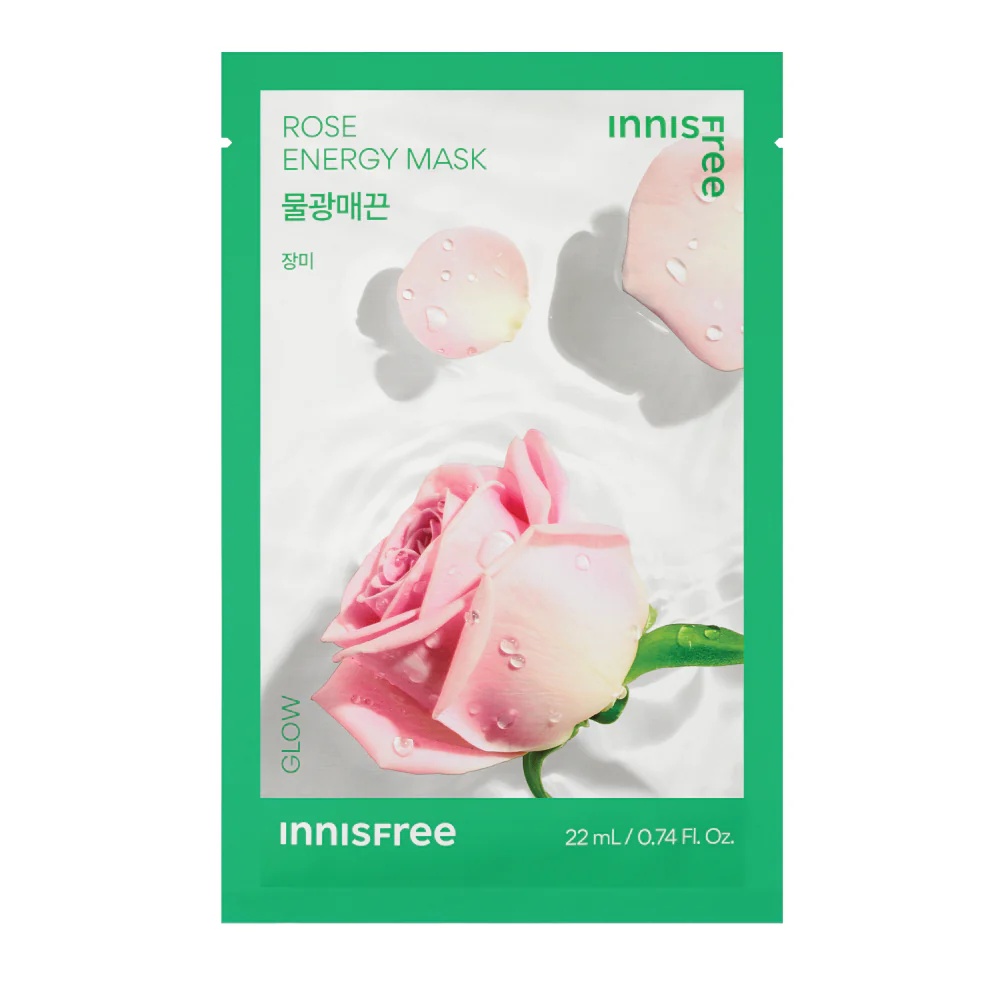
Real Squeeze Energy Mask - Rose (1pc)
A hydrating sheet mask infused with 7,000 ppm of Rosa Centifolia Flower Juice and Jeju Green Complex. It soothes, brightens, and smooths the skin, leaving it radiant and refreshed. The mask is made from 100% biodegradable fibers that fit comfortably and deliver a burst of moisture ideal for normal, combination, and oily skin.
Brand: Innisfree
Category: Health & Beauty > Personal Care > Cosmetics > Skin Care > Compressed Skin Care Mask Sheets